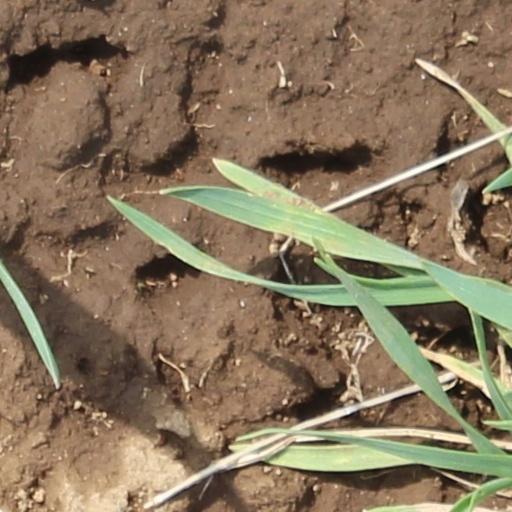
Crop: wheat